Island castle

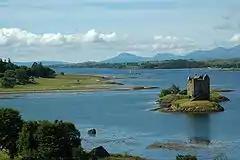
Castle Stalker, an island castle in Scotland

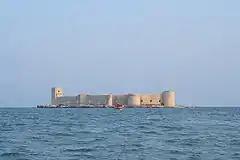
Kızkalesi, an island castle in Turkey

The island castle, or insular castle, is a variation of the water castle. It is distinguished by its location on an artificial or natural island. It is a typical lowland castle.